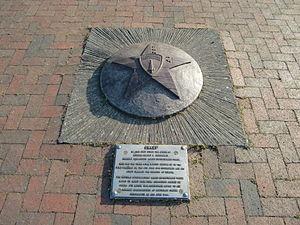
Bushy Park est le second plus grand parc royal de Londres. Il est situé dans le district de Richmond upon Thames, au sud-ouest de la capitale britannique.